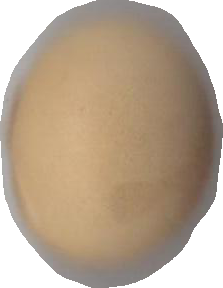
Variety: Grobogan